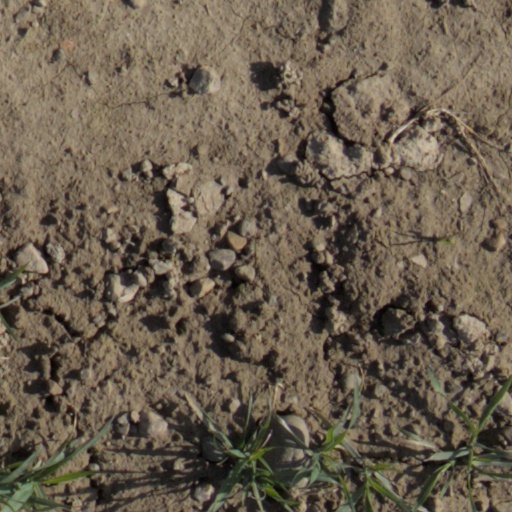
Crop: wheat